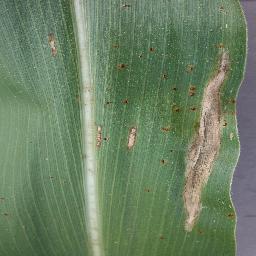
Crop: corn
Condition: (maize)_northern_blight